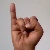
The image shows a hand gesture representing the letter 'I' in Indian Sign Language.